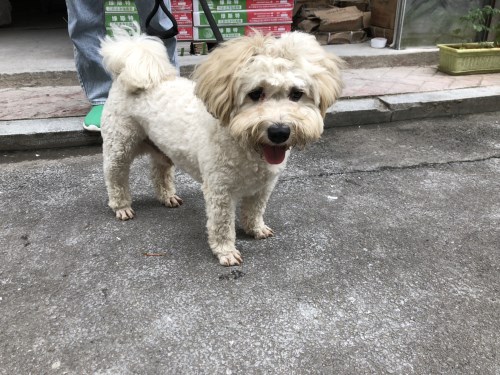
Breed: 3083-n000117-Bichon_Frise